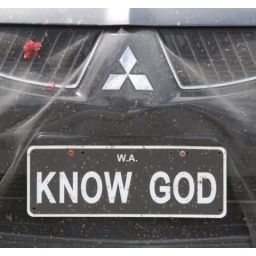
Personal number plate on a Mitsubishi car taken in Albany,WesternAustralia.